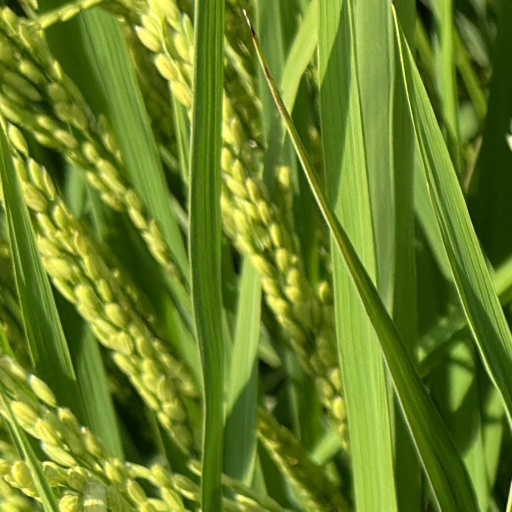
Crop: rice